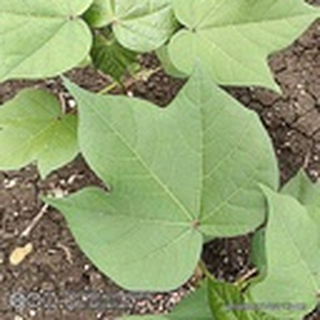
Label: healthy_cotton